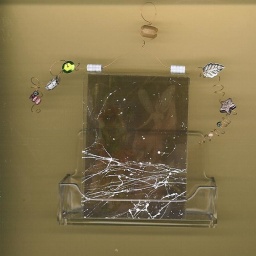
&amp;quot;Two Fairies&amp;quot; glass ACEO seen above, shown in clear acrylic tray (available in my store for displaying ACEOs).